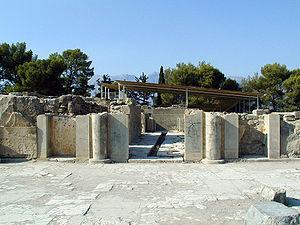
Entrée de l'aile principale du palais de Phaistos, Crète. Photographie prise par Marsyas 13:10, 28 October 2005 (UTC)
Phaistos est une ancienne ville de Crète, située sur la côte sud de l'île, dans la plaine de la Messara, à quelques kilomètres de la mer.